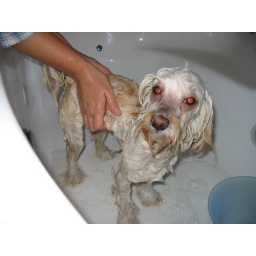
Satan's dog in white